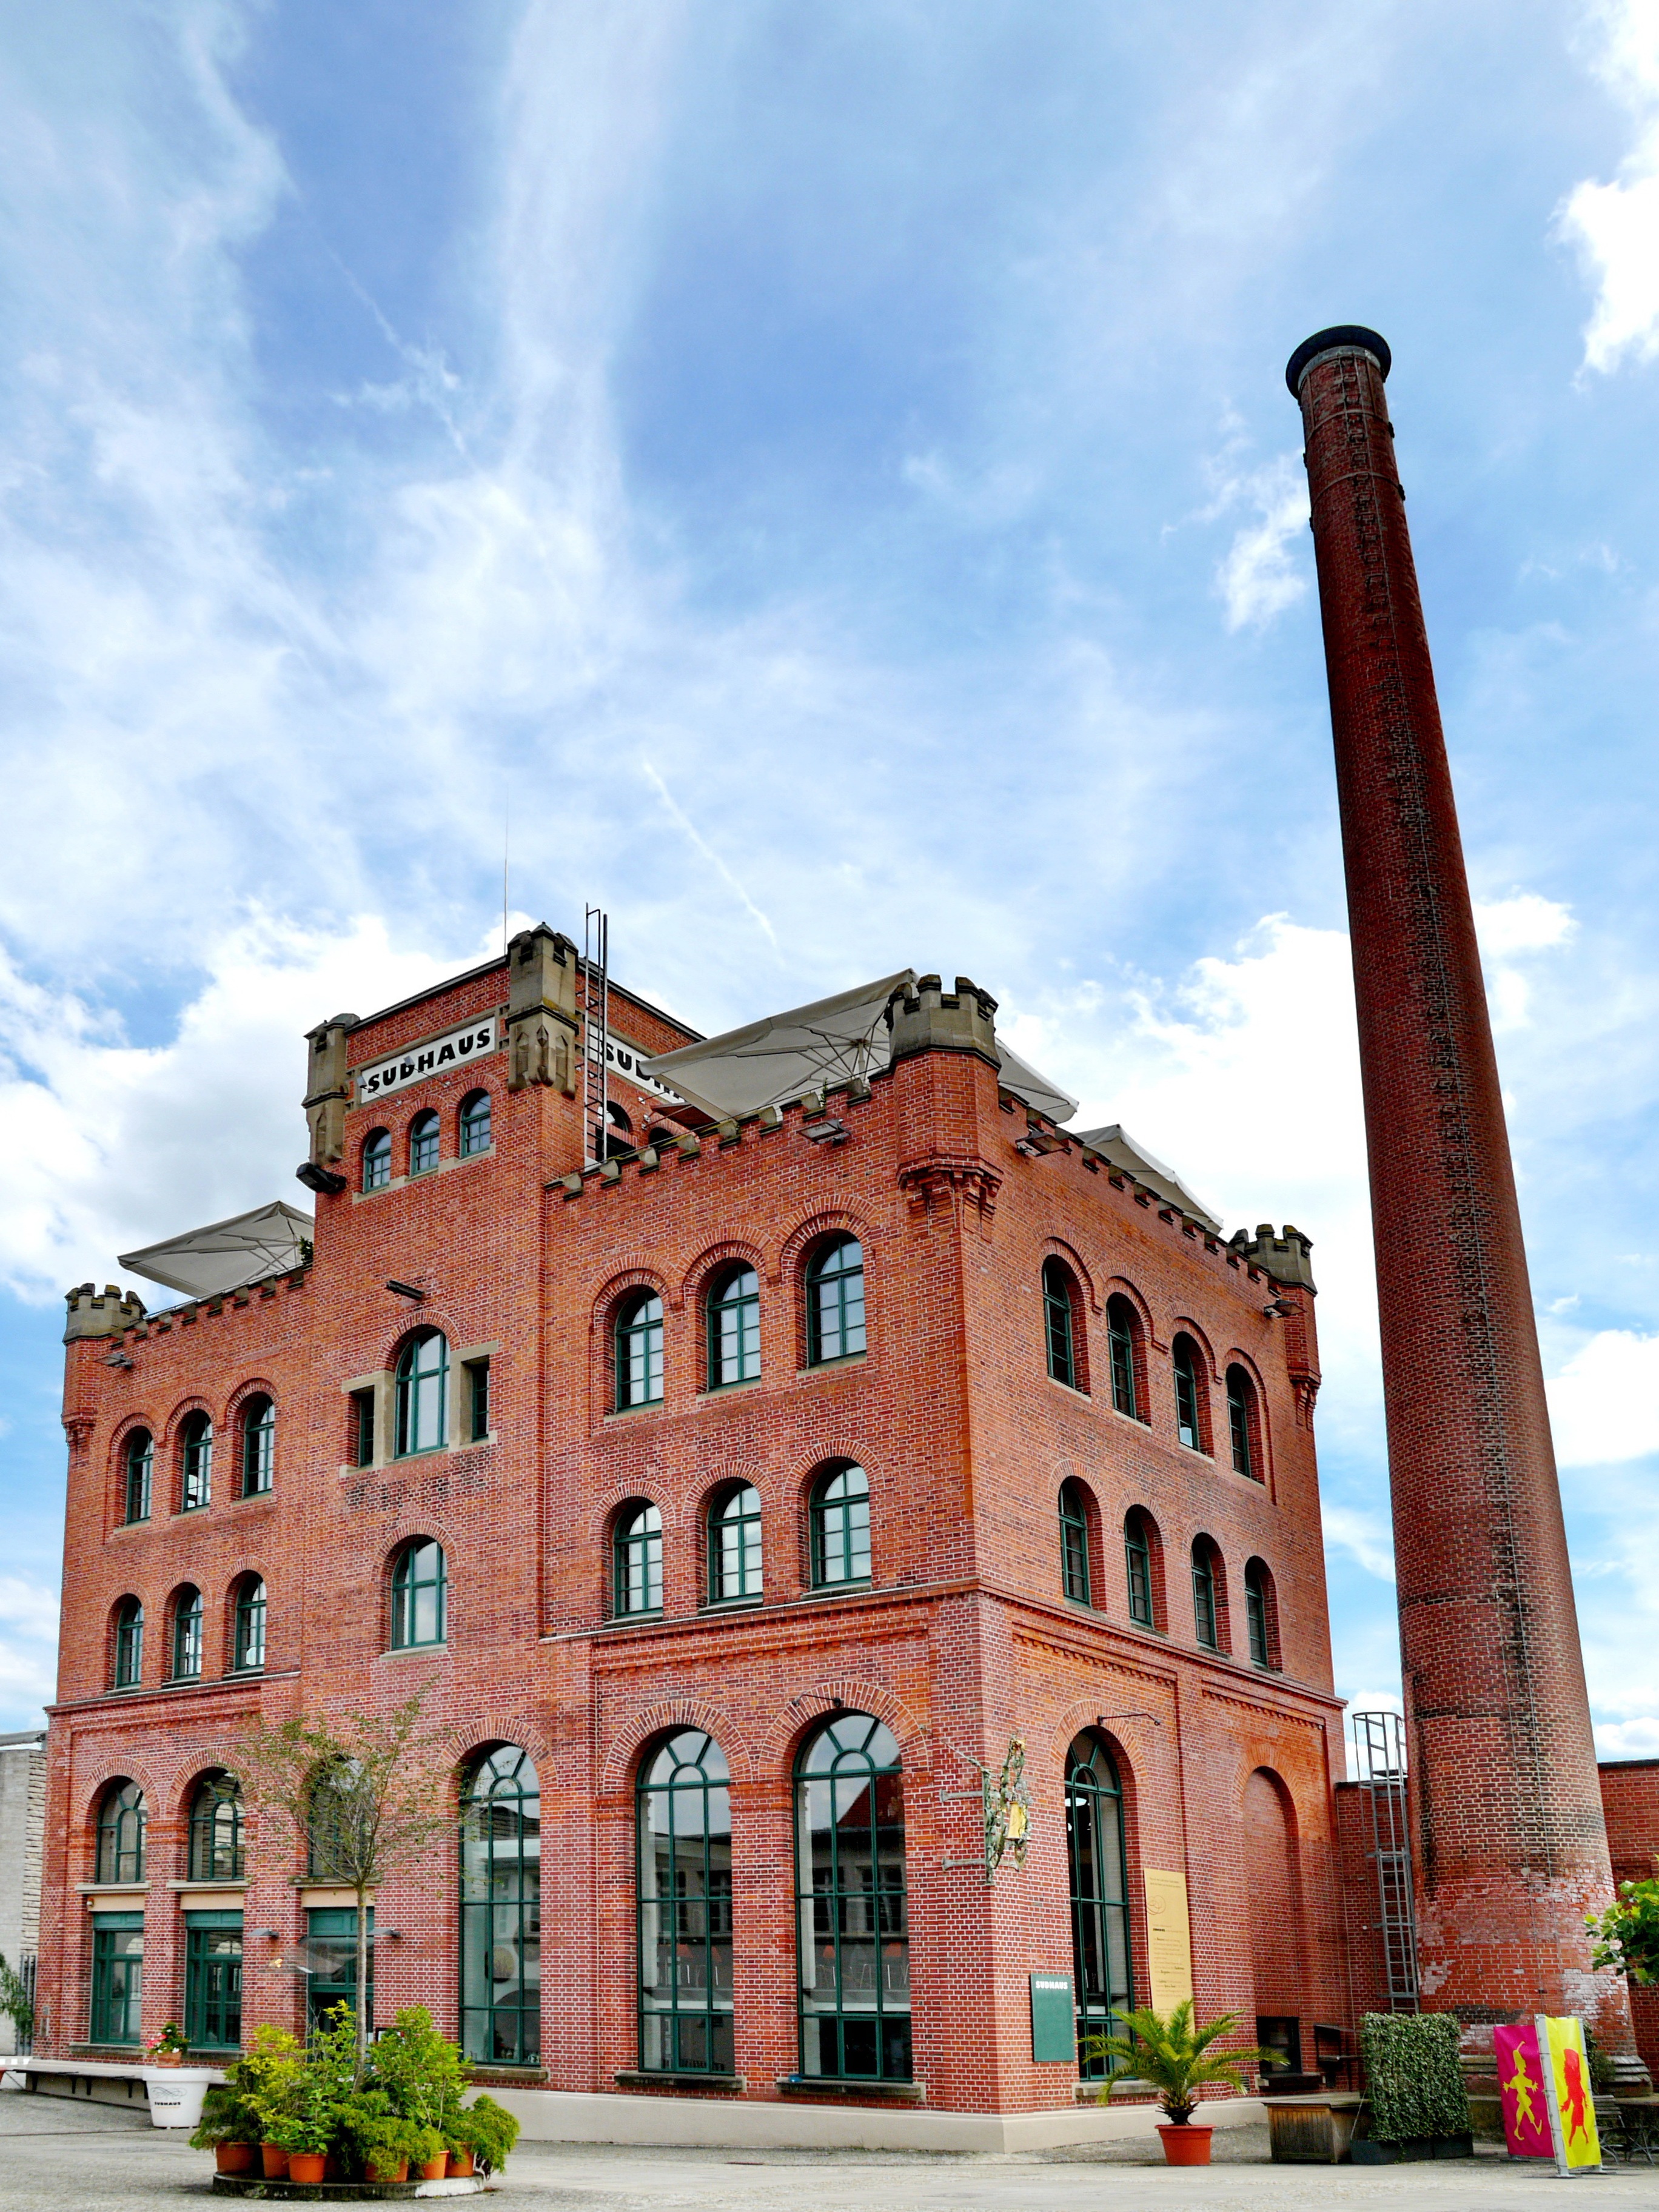
architecture, building, downtown, landmark, facade, estate, historically, historic preservation, brewhouse, schwabisch hall